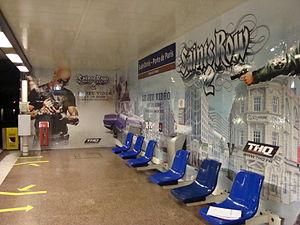
La station de métro Porte de Paris décorée par la campagne publicitaire pour le jeu vidéo Saints Row 2.
Saint-Denis - Porte de Paris est une station de la ligne 13 du métro de Paris, située place de la Porte de Paris, sur le territoire de la commune de Saint-Denis, dans le département de Seine-Saint-Denis.